George Crile III

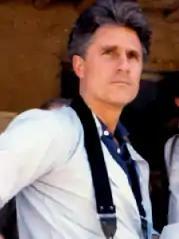
Crile in Afghanistan

George Washington Crile III (March 5, 1945 – May 15, 2006) was an American journalist most closely associated with his three decades of work at CBS News. He specialized in dangerous and controversial subjects, resulting in both praise and controversy. He received an Emmy Award, Peabody Award, and Edward R. Murrow Award.